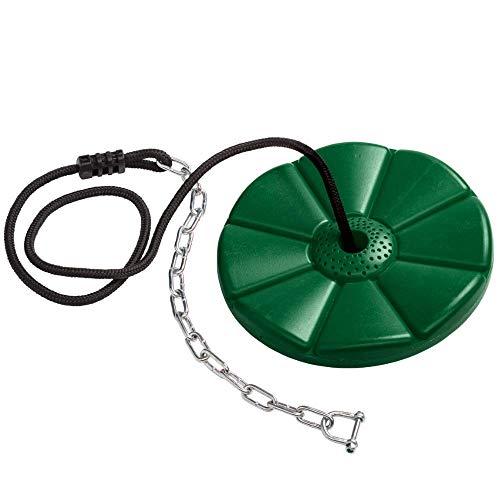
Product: Blue Rabbit Play Disc Monkey Swing with Rope/Chain for Falcon Zip Line, Green
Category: Toys & Games | Sports & Outdoor Play | Play Sets & Playground Equipment | Parts & Hardware
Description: Designed for use with Blue Rabbit Play Falcon Zip Line Kits Models 2001-01-001 and 2001-02-001.
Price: $62.98
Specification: ProductDimensions:11x11x1.6inches|ItemWeight:2pounds|ShippingWeight:2.3pounds(Viewshippingratesandpolicies)|DomesticShipping:ItemcanbeshippedwithinU.S.|InternationalShipping:ThisitemcanbeshippedtoselectcountriesoutsideoftheU.S.LearnMore|ASIN:B074SZDVWC|Itemmodelnumber:2002-02-001|Manufacturerrecommendedage:36months-10years